SS Statendam (1924)

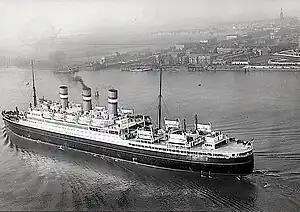
Aerial view of "Statendam" during her sea trials

NASM's President, Ripperda Wierdsma, stated "We do not wish to compete for the Blue Riband of the Atlantic, but we do intend to excel in comfort, cleansiness and cuisine". "Statendam"s public rooms included a palm court on the bow deck below her pilot bridge, giving passengers a view of the sea to both sides and forward over the bow. She had a walnut-panelled library on her promenade deck. She had a lounge aft, and an orchestra whose concerts in the lounge were relayed around the ship by loudspeakers. Other public rooms included a veranda café and an "American bar".